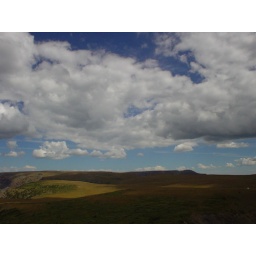
Beautiful clouds above Colorado mountain plateau